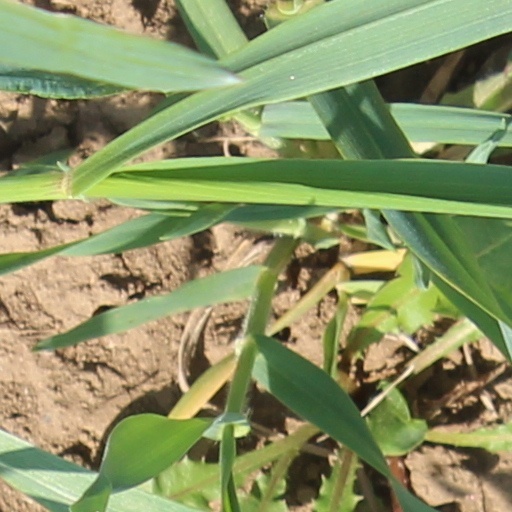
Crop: wheat